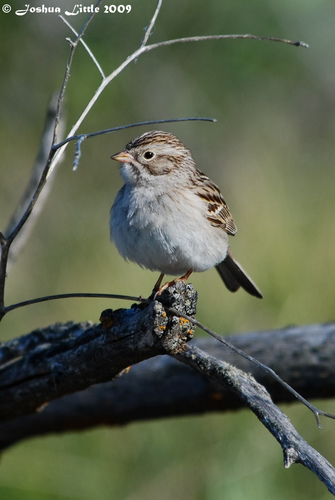
the bird has a circular head and circular body, there is also a brown patch near its' eyesa small bird with a grey belly, and shades of brown and white stripes on it's wings and head.
a small bird with a grey belly, and a small bill, and brown wings
this is a small, grey bird with brown stripes on the crown and wingbars.
the tiny bird has a small tan and brown head with a large round ran and brown body.
this bird has a nice brown crown, a tan bill, and a yellow eyering around its eyes.
this is a small bird with brown and white stripes on its body and a white breast.
this small bird has gray-and-brown plumage, with a gray breast and light-colored beak.
a smaller bird whose crown and cheek patch are a speckled mixture of brown and black; it's bill is very small , yet it's breast is very large.
a small puffy grey bird with brown spots on its wings.
Species: Brewer Sparrow